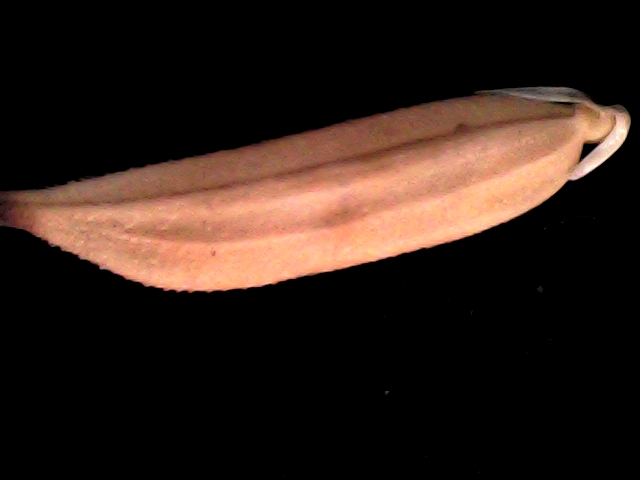
Rice variety: BD70